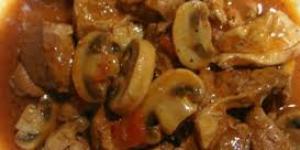
caldereta manchega